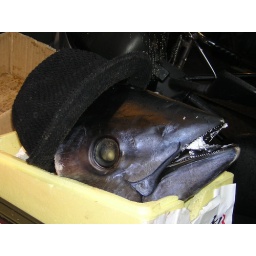
A tuna with song and dance aspirations at the Tsukiji fish market in Tokyo